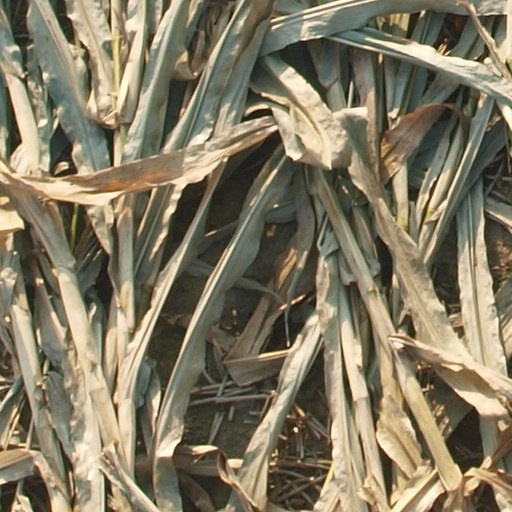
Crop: maize; corn